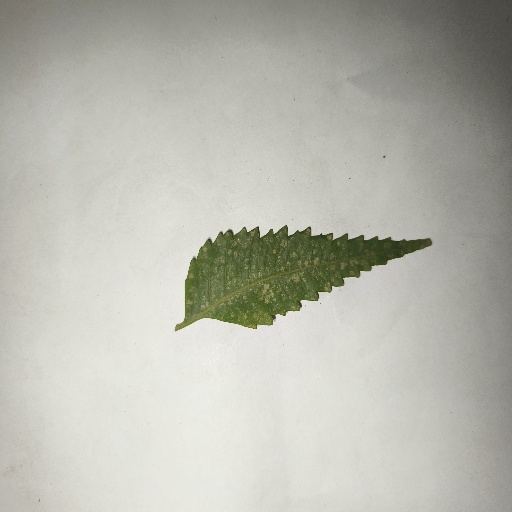
Species: Neem
Leaf condition: Powdery Mildew